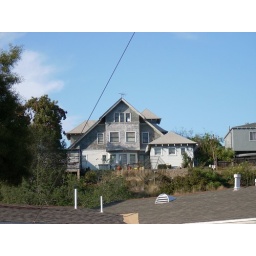
I drew this house using charcoal once in my journal... Taken on my roof